Rinzō Shiina

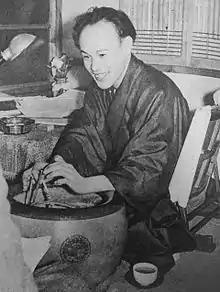
Shiina Rincon in 1948 (Asahi Shinbun)

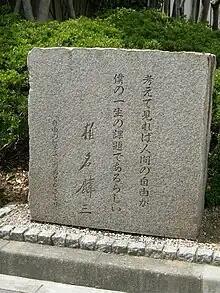
Granite marker in Hyōgo Prefecture honoring Rinzō Shiina

Rinzō Shiina (椎名 麟三 "Shiina Rinzō"; born 大坪 昇 "Noboru Ōtsuka"; 1 October 1911 – 28 March 1973) was a Japanese writer, novelist, short story writer and playwright.